Pleasant Valley War

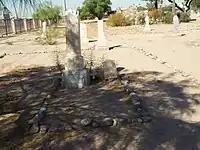
The grave of Tom Graham in the "A.O.U.W. & K of P Cemetery" section located in the Pioneer and Military Memorial Park in Phoenix

With almost all of his clan and allies lost, Tom Graham gave up his residence in Prescott and fled to the Salt River Valley. He soon settled in Tempe and married a minister's daughter named Annie Melton. He planned to sell his stock and restart his business in his new-found home. While delivering a load of wheat from a store on August 2, 1892, Tom Graham, the last of the Graham faction involved in the feud, was fatally shot in the back by two assassins. The assassins called to him, and as Tom looked over his shoulder, a rifle bullet penetrated his back. Before he died, Tom named Ed Tewksbury and John Rhodes as his attackers.